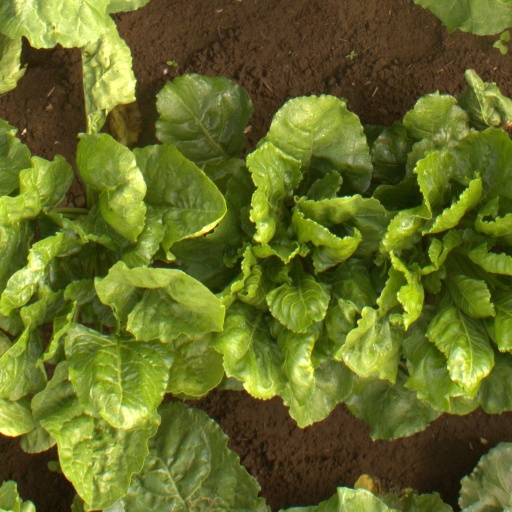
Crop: sugar beet